Neukieritzsch–Chemnitz railway

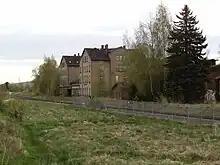
Narsdorf station

Originally, it had been proposed that a station be built in the Obergräfenhain area, but its citizens objected to this. The construction of a railway was also largely opposed in Narsdorf. As a result, " Narsdorf" station, which was opened on 8 April 1872, was built on the border between Narsdorf and Dölitzsch. Since the branch lines to Rochlitz and Penig branched off here, Narsdorf had a greater operational significance from the outset. Also the trains of the Altenburg–Langenleuba-Oberhain railway, which opened in 1901, operated to and from Narsdorf.